IOI City Mall

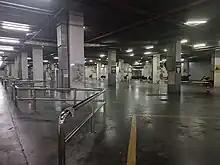
IOI City Mall Bus Terminal

Currently, no Rapid KL or MRT feeder bus services are available to serve IOI City Mall, however it is instead served by the stage bus route by KR Travel & Tours from Putrajaya Sentral MRT/ERL station, Serdang KTM station and Lebuh Pudu bus hub in Kuala Lumpur with trips running every hour. The free bus route by Smart Selangor MPSepang from Taman Seroja Bandar Baru Salak Tinggi and Hospital Serdang is available until 31 March 2025. All the bus routes stop at the terminal hub located in P3 floor of Phase 1, which is shared with the motorcycle parking.